Babini Group

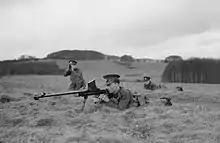

On 15 February, a British analysis found that the Italians had been unable to mass their tanks sufficiently and they had attacked the British piecemeal, which was believed to be because the tanks had been spread through the Italian columns. Prisoners had said that the lack of wireless prevented a tactical reorganisation in the confusion. The VI and XXI Medium battalions in M13s were considered to have shown inferior gunnery while on the move, unlike the III and V Tank Battalion M13/40s at Mechili in January; the newer battalions had recently received M13s and possibly were inadequately trained on them.